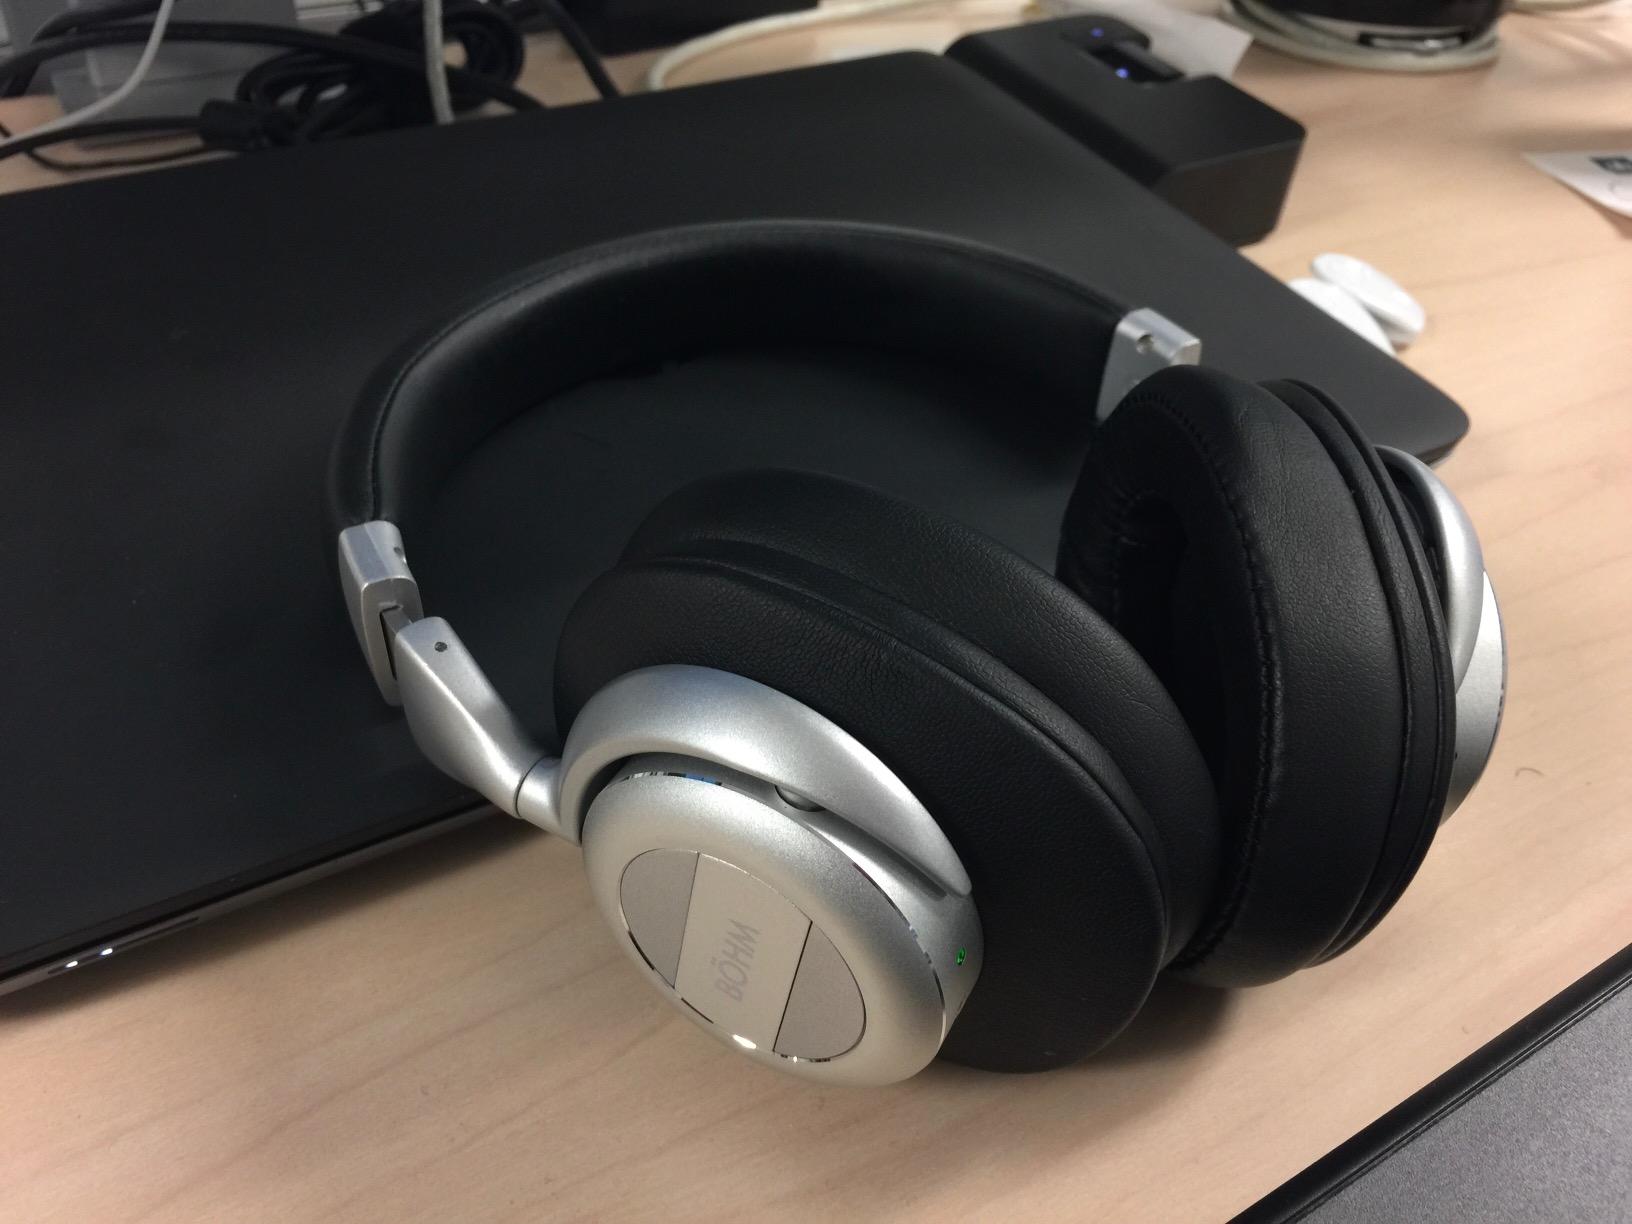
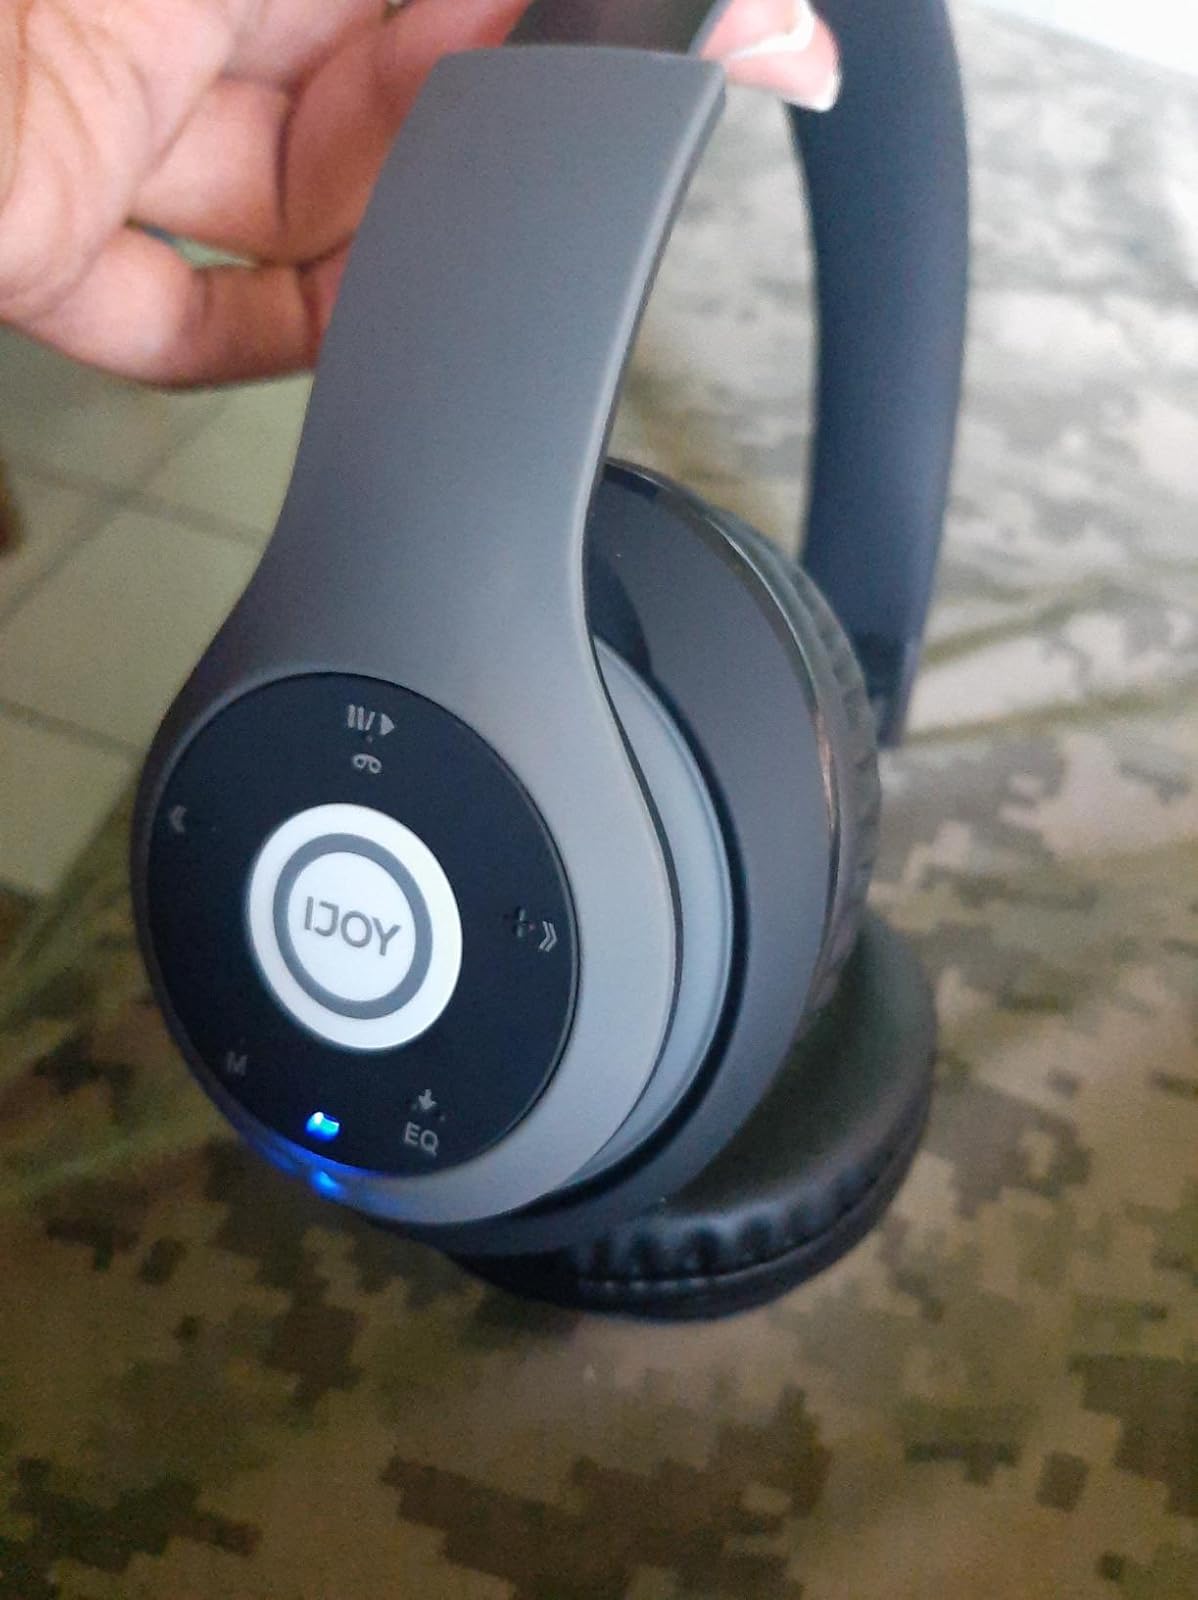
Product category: headphones
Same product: no